Le Grais

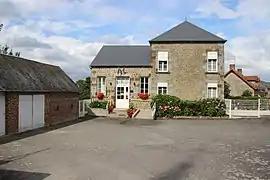
The town hall in Le Grais

Le Grais is a commune in the Orne department in north-western France.